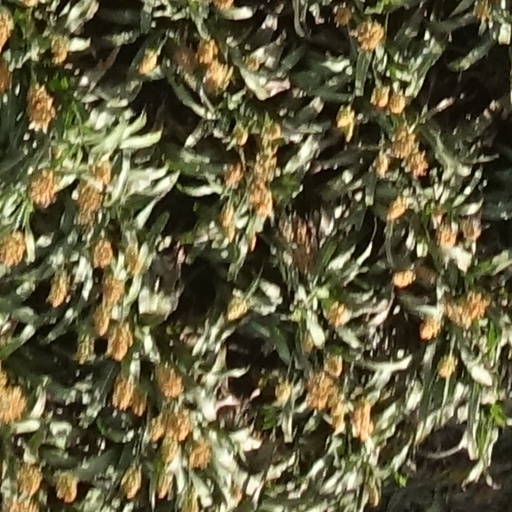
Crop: sorghum